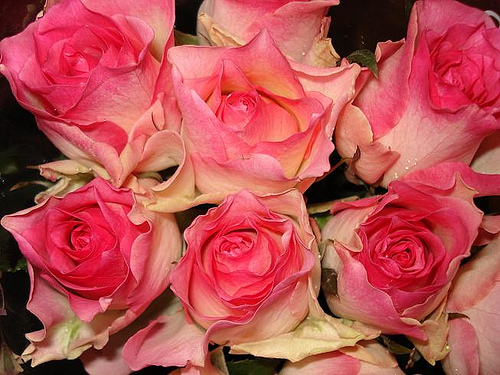
Flower: rose